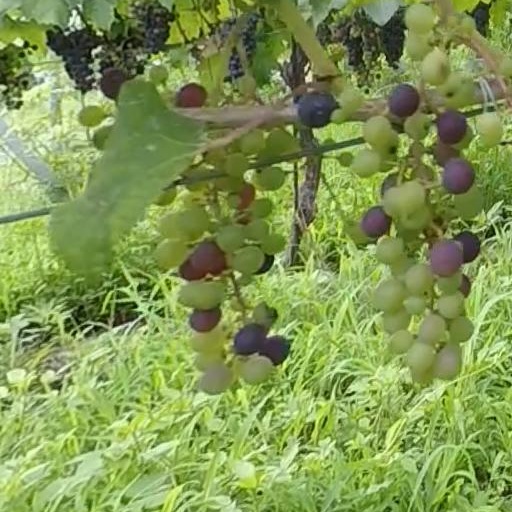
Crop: grape